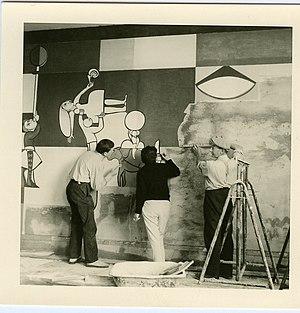
-1963-malaprade-creps fresque-
La fresque est une technique particulière de peinture murale dont la réalisation s'opère sur un enduit appelé intonaco, avant qu'il ne soit sec. Le terme vient de l'italien affresco qui signifie « dans le frais ».
Françoise Malaprade, née le 17 mai 1934 à Nancy, est une artiste peintre française. Spécialisée en art mural, elle participe entre 1959 et 1989 à l’ornementation de bâtiments, dont certains sont toujours visibles dans les rues de Nancy et en Lorraine ; puis elle se consacre à une recherche picturale personnelle.